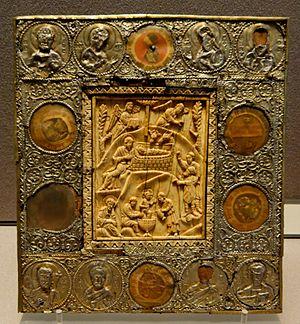
Icône-reliquaire de la Nativité. Monture réalisée à Byzance (XIe-XIIe siècle), panneau en ivoire réalisé à Venise
Une icône, « image », est une représentation de personnages saints dans la tradition chrétienne. L'icône possède un sens théologique profond qui la différencie de l'image pieuse. L'icône est complètement intégrée dans la catéchèse orthodoxe mais aussi dans celle des Églises catholiques orientales qui ont préservé la tradition de l'icône ainsi que dans une partie de l'Église catholique occidentale et dans les Églises non-chalcédoniennes. En devenant objets de vénération pour les fidèles, les icônes ont été soumises, dès le VIIIᵉ siècle, par les Églises de la Pentarchie, à de sévères contraintes artistiques. Jusqu'à nos jours, ces canons se sont perpétués, assurant l'étonnante continuité de cette peinture dédiée à la gloire de Dieu.